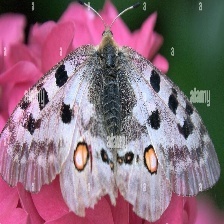
Species: APPOLLO